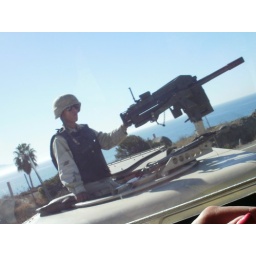
Our bus was searched at a road block by the Army. Ona was panicing of course.